Otho Holland Williams

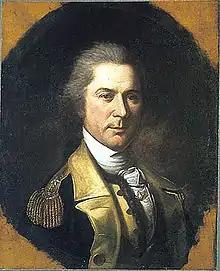
Painting of Williams in 1784 by Charles Willson Peale

Otho Holland Williams (March 1, 1749 – July 15, 1794) was a Continental Army officer from Maryland in the American Revolutionary War. He participated in many battles throughout the war in the New York, New Jersey and Southern theaters, eventually ending his career as a brigadier general.